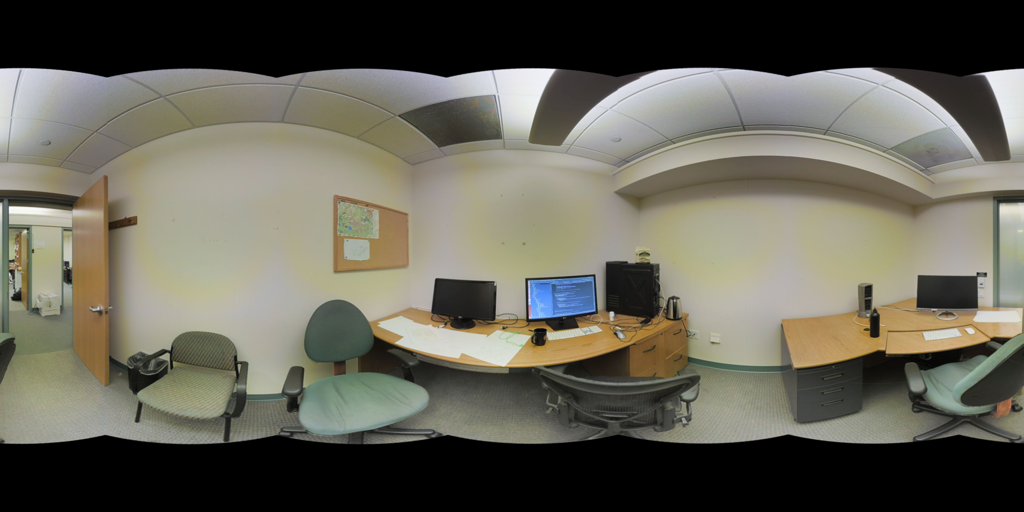
Referred object: the cork bulletin board with a map and papers above the desk

Referred object: Turn slightly right to face the monitor, which has code displayed on its screen.

Referred object: the monitor opposite the green swivel chair